Chris Carmack

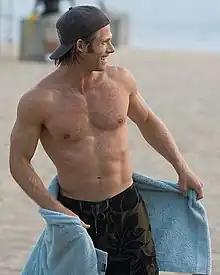
Carmack in May 2008

Chris Carmack (born December 22, 1980) is an American actor, singer, and former fashion model. He is known for his roles in three popular television shows—the teen drama series "The O.C." (2003–2004) as Luke Ward, the country music drama "Nashville" as Will Lexington (2012–2018), and the medical drama "Grey's Anatomy" (2018–present) as Dr. Atticus Lincoln.